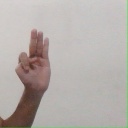
अक्षर: भ